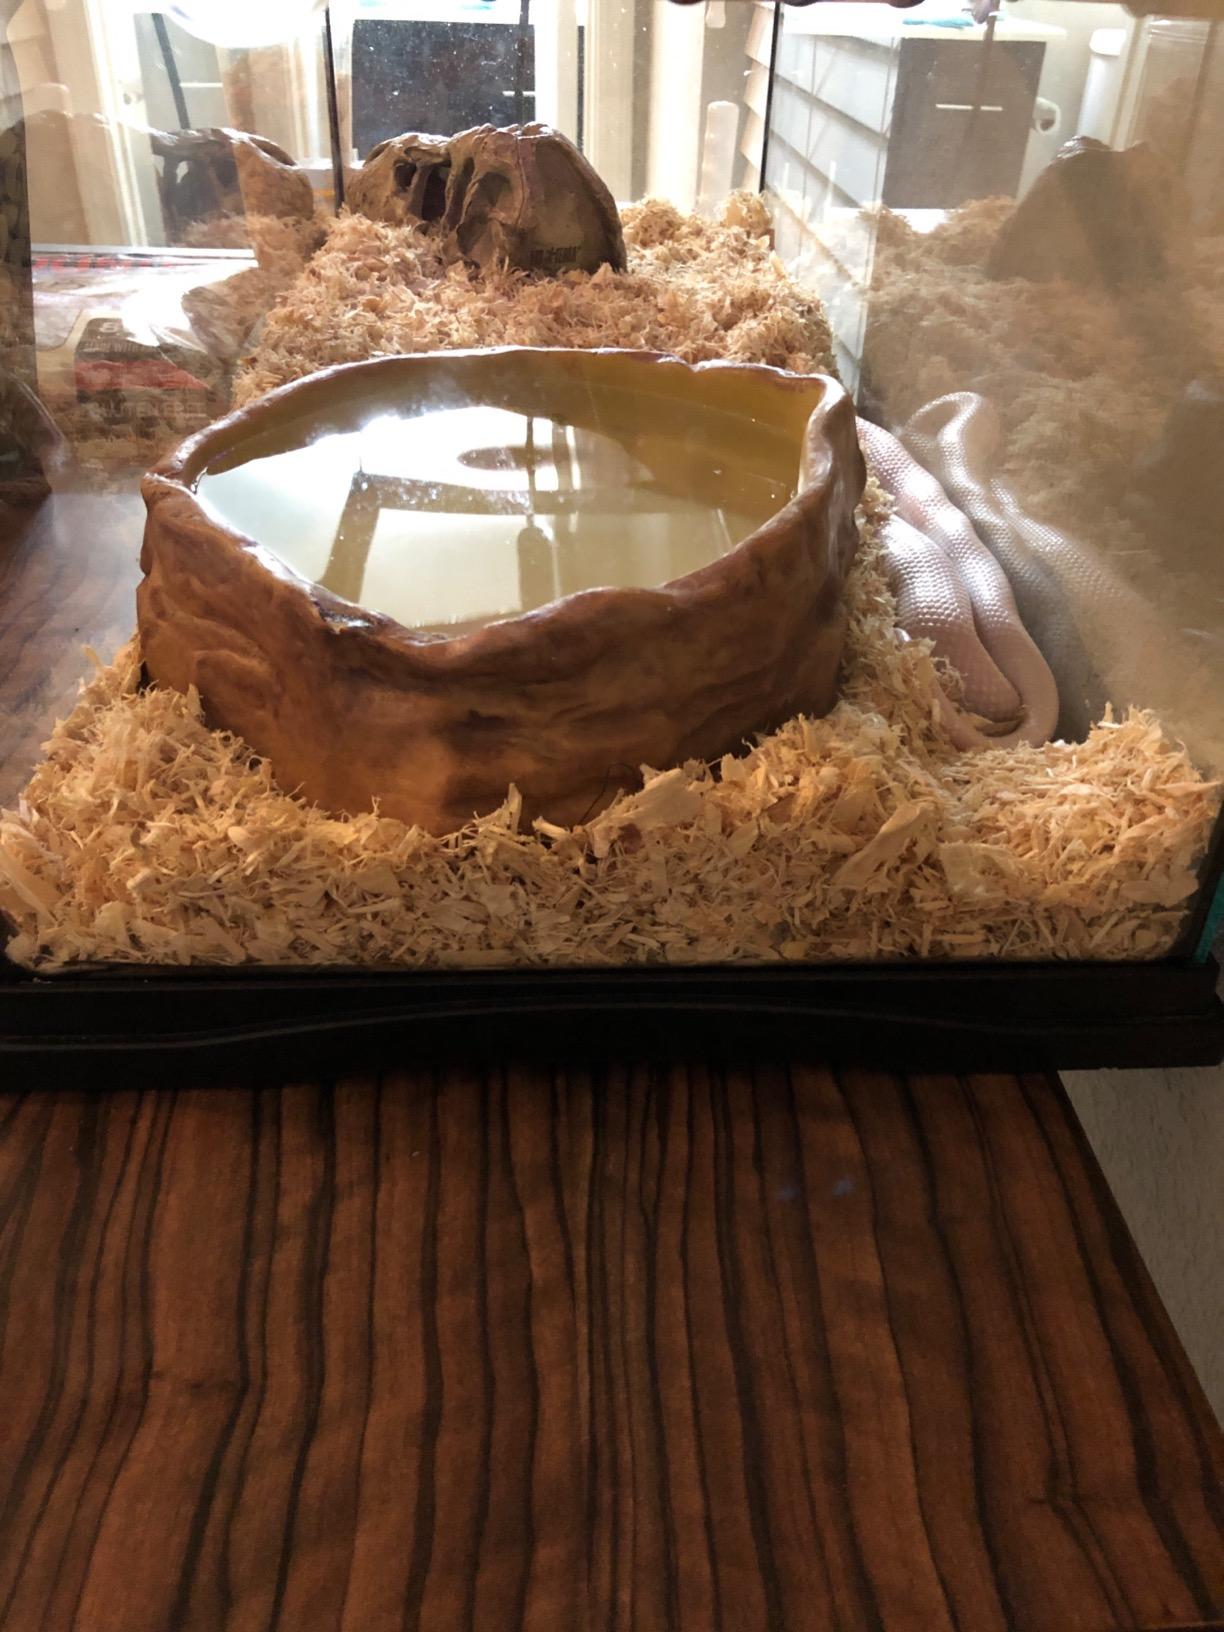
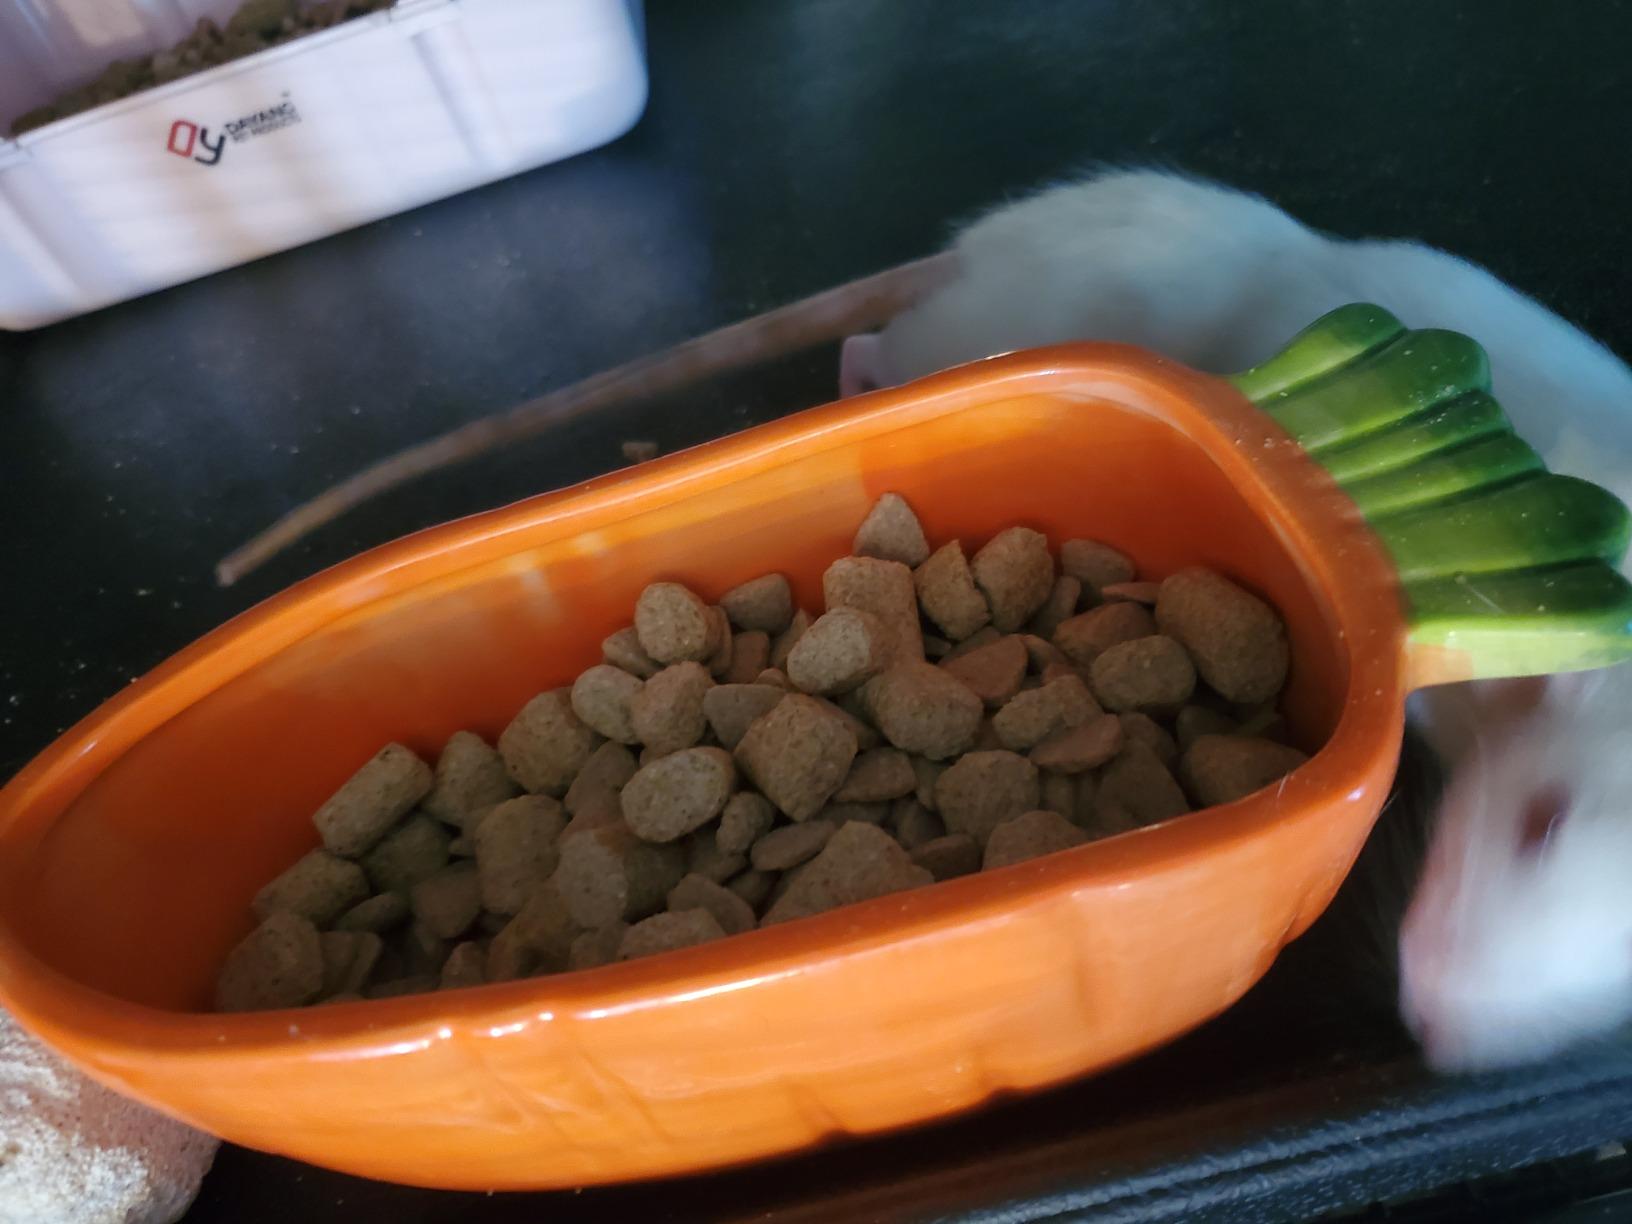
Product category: items_bowl
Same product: no